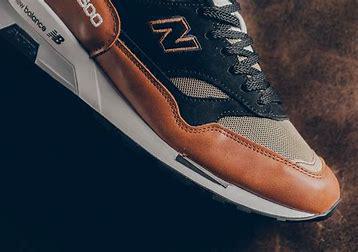
Brand: New
Model: Balance 1500